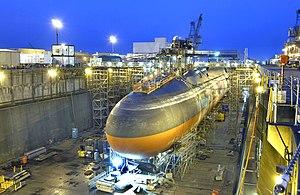
L'USS Ohio est un sous-marin nucléaire lanceur de missiles de croisière, navire de tête de sa classe, la classe Ohio. Il s'agit du quatrième navire de l'United States Navy à être nommé d'après le 17ᵉ état des États-Unis, l'Ohio. Il fut à l'origine déployé en tant que SSBN-726, comme sous-marin nucléaire lanceur d'engins avant de subir une importante refonte en 2002 le transformant en SSGN.